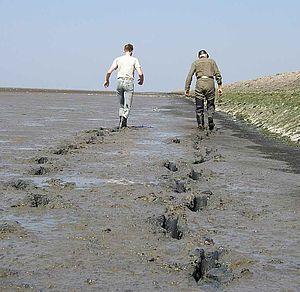
La slikke est l'une des zones caractéristiques des vasières de l'estran ; ces vasières étant caractérisées par deux milieux biologiquement très différents : le schorre en amont, la slikke en aval, des vasières littorales. La slikke est donc la partie inférieure de l'estran, celle qui est la plus souvent inondée ; à chaque marée haute, même de morte eau.